David de Paula

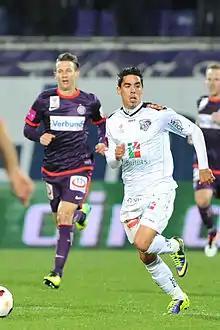
De Paula (right) playing for Wolfsberger AC in 2013

David de Paula Gallardo (born 31 May 1984) is a Spanish footballer who plays as a midfielder.